Dave Smeds

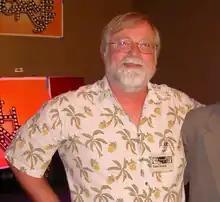
Smeds at Westercon in 2011

Dave Smeds (born 1955) is an American science fiction writer. To date he has written eleven books and over one hundred short stories. His story "Short Timer", published in "The Magazine of Fantasy & Science Fiction", was nominated for a Nebula Award for Best Short Story.